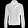
Label: Coat